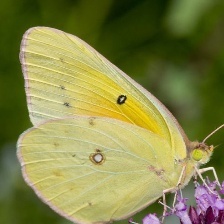
Species: SOUTHERN DOGFACE
Butterfly family (ImageNet category): sulphur_butterfly